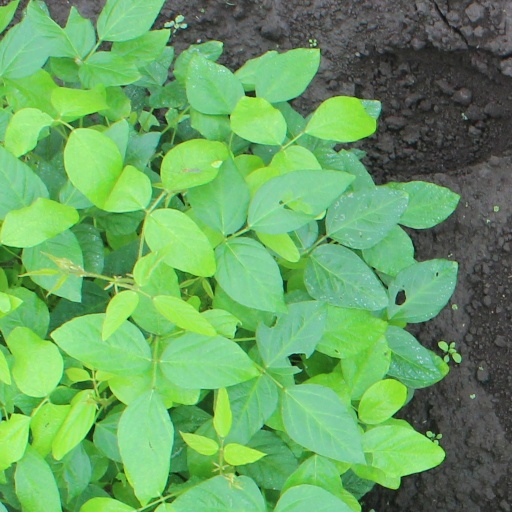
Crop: soybean